Homiletics

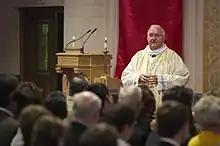
Bishop Patrick McGrath giving a homily in Palo Alto, California

Scholastic philosophy supplied an almost inexhaustible store of information; it trained the mind in analysis and precision; while, at the same time, it supplied a lucidity of order and cogency of arrangement such as we look for in vain in even the great orations of Chrysostom.